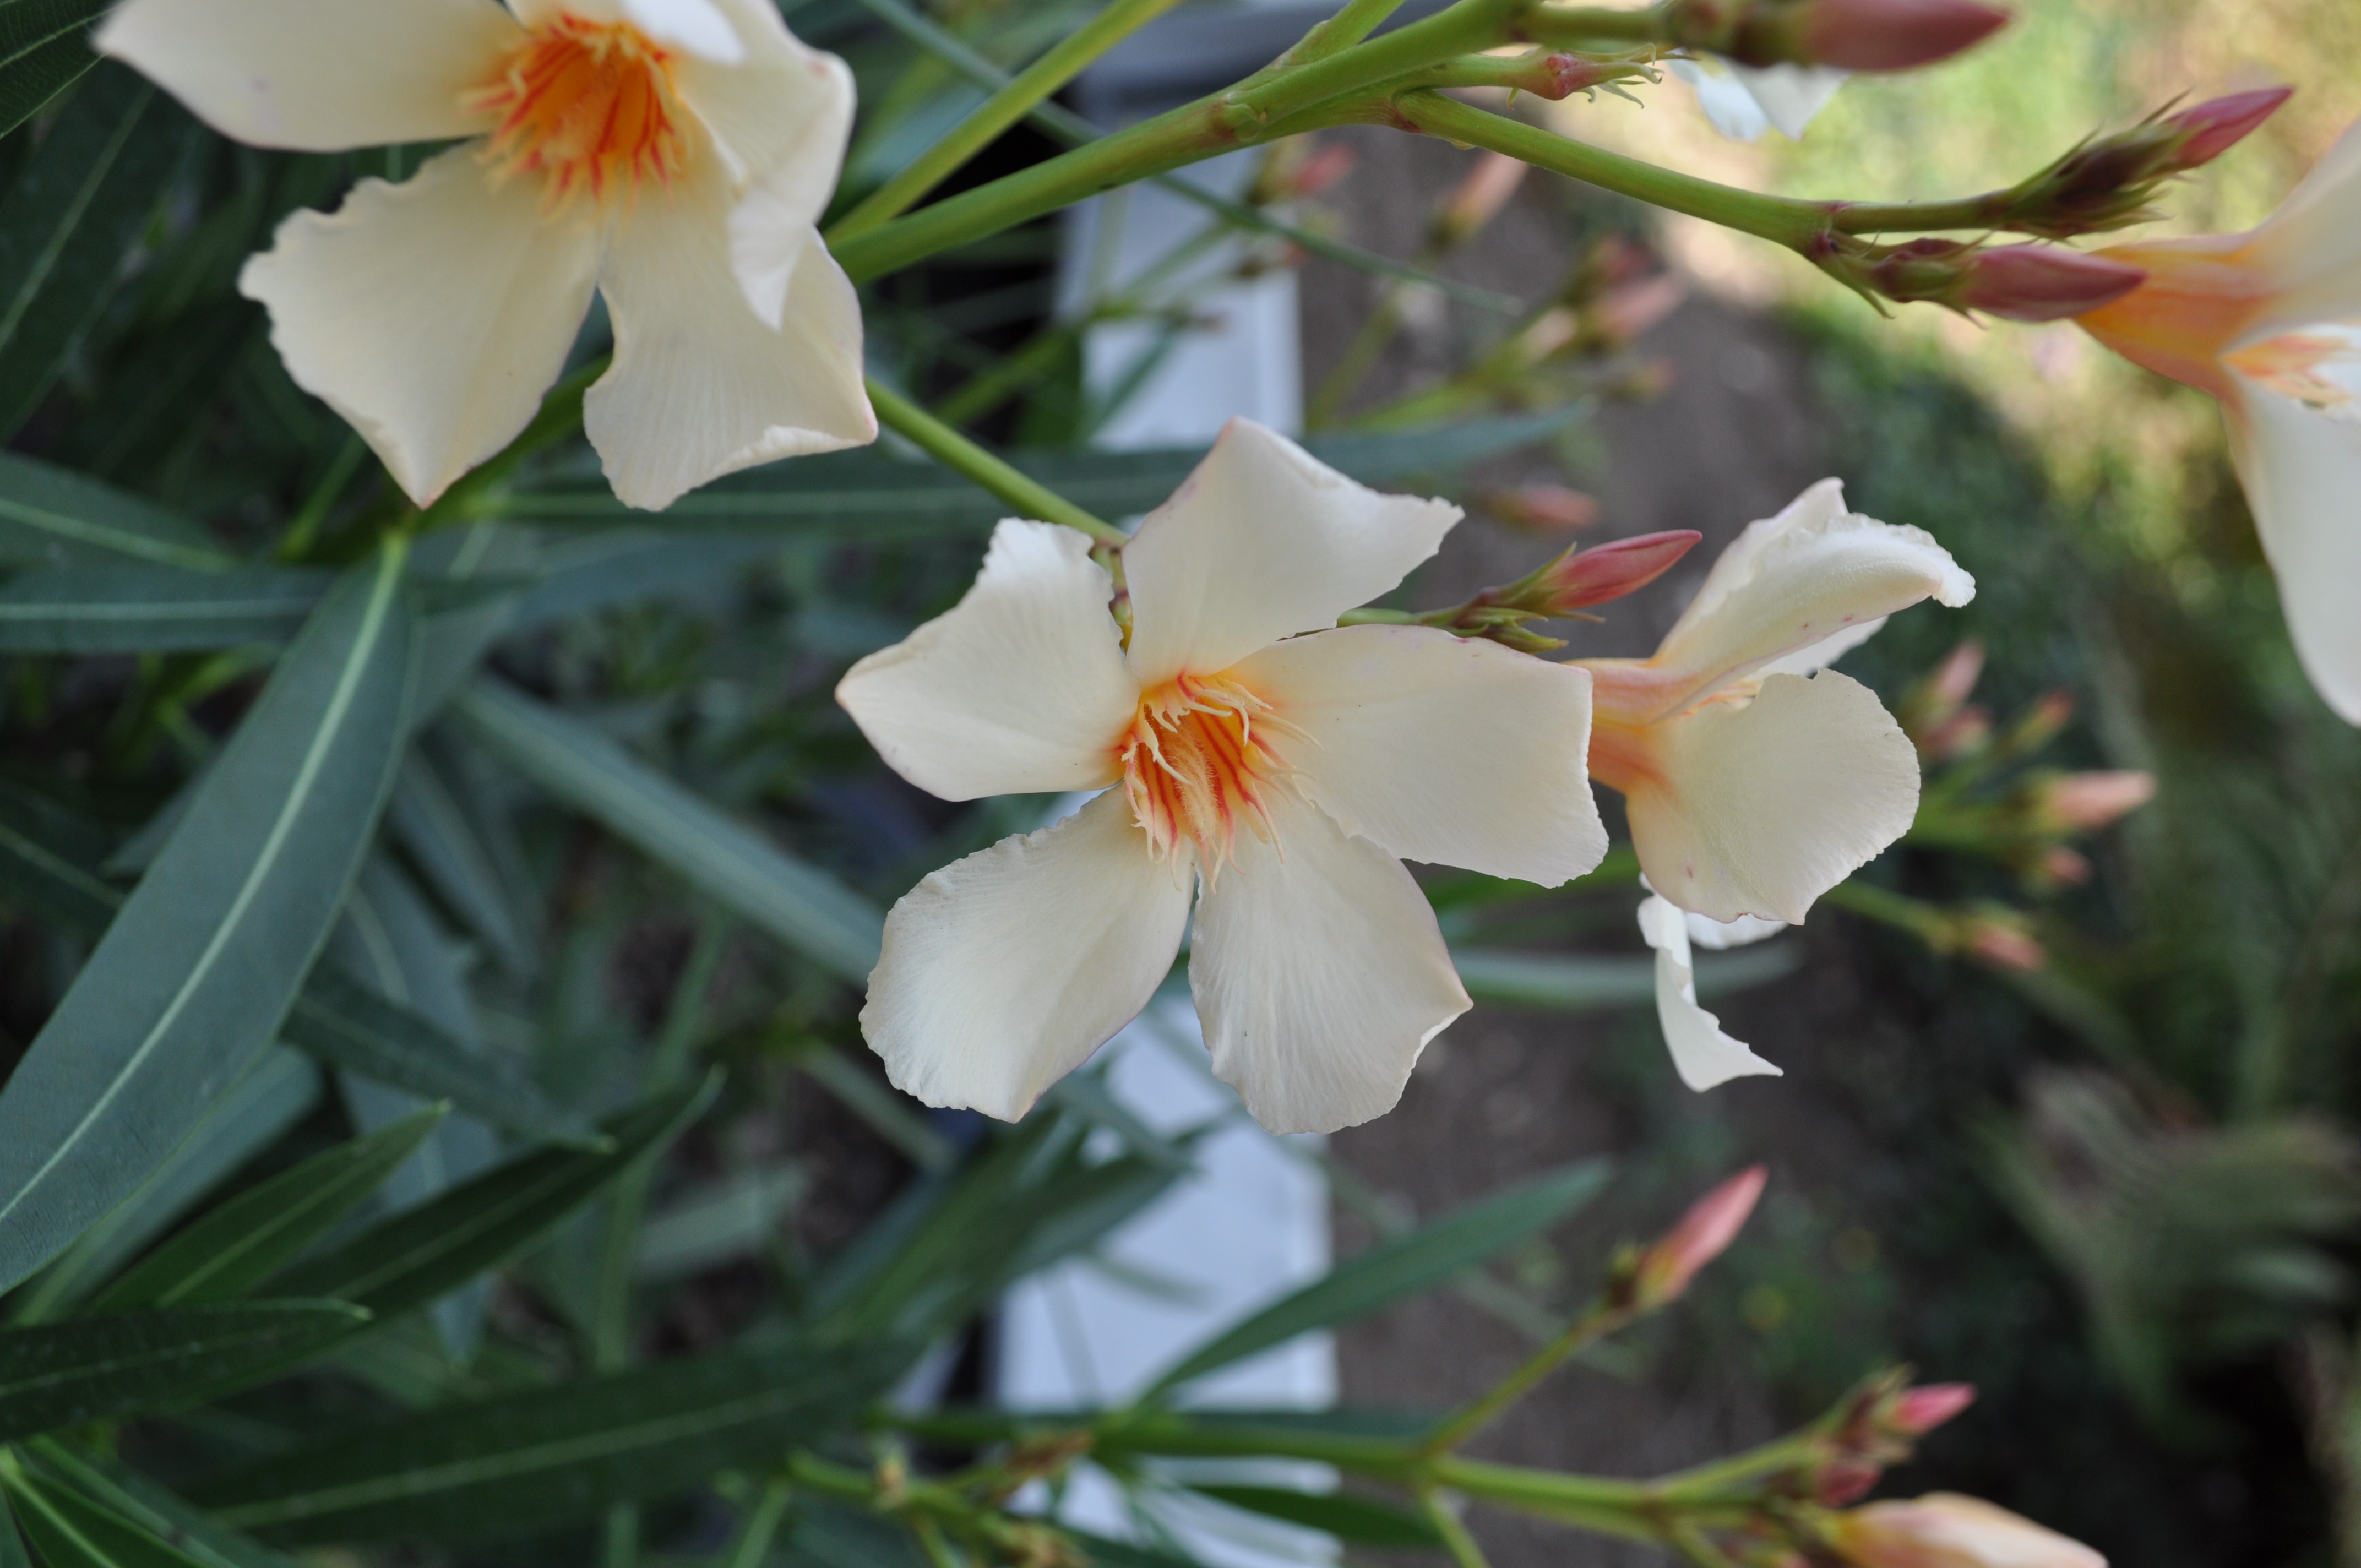
blossom, plant, white, flower, petal, botany, yellow, garden, close, flora, wildflower, lily, nectar, macro photography, flowering plant, land plant